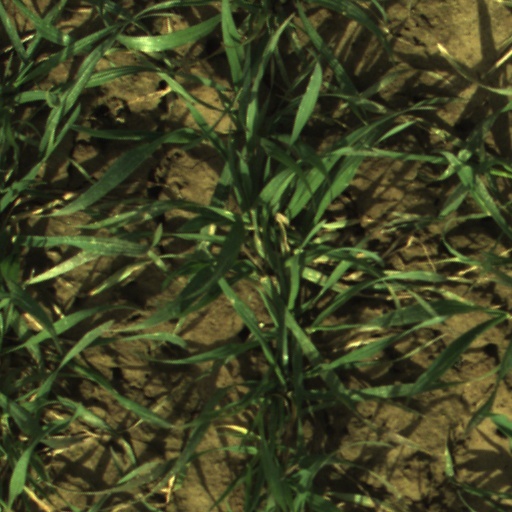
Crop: wheat